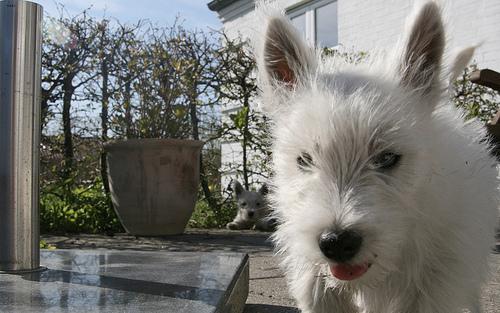
Breed: scottish terrier